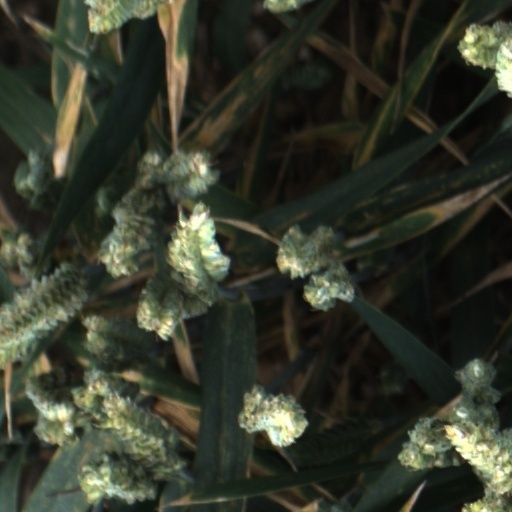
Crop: wheat